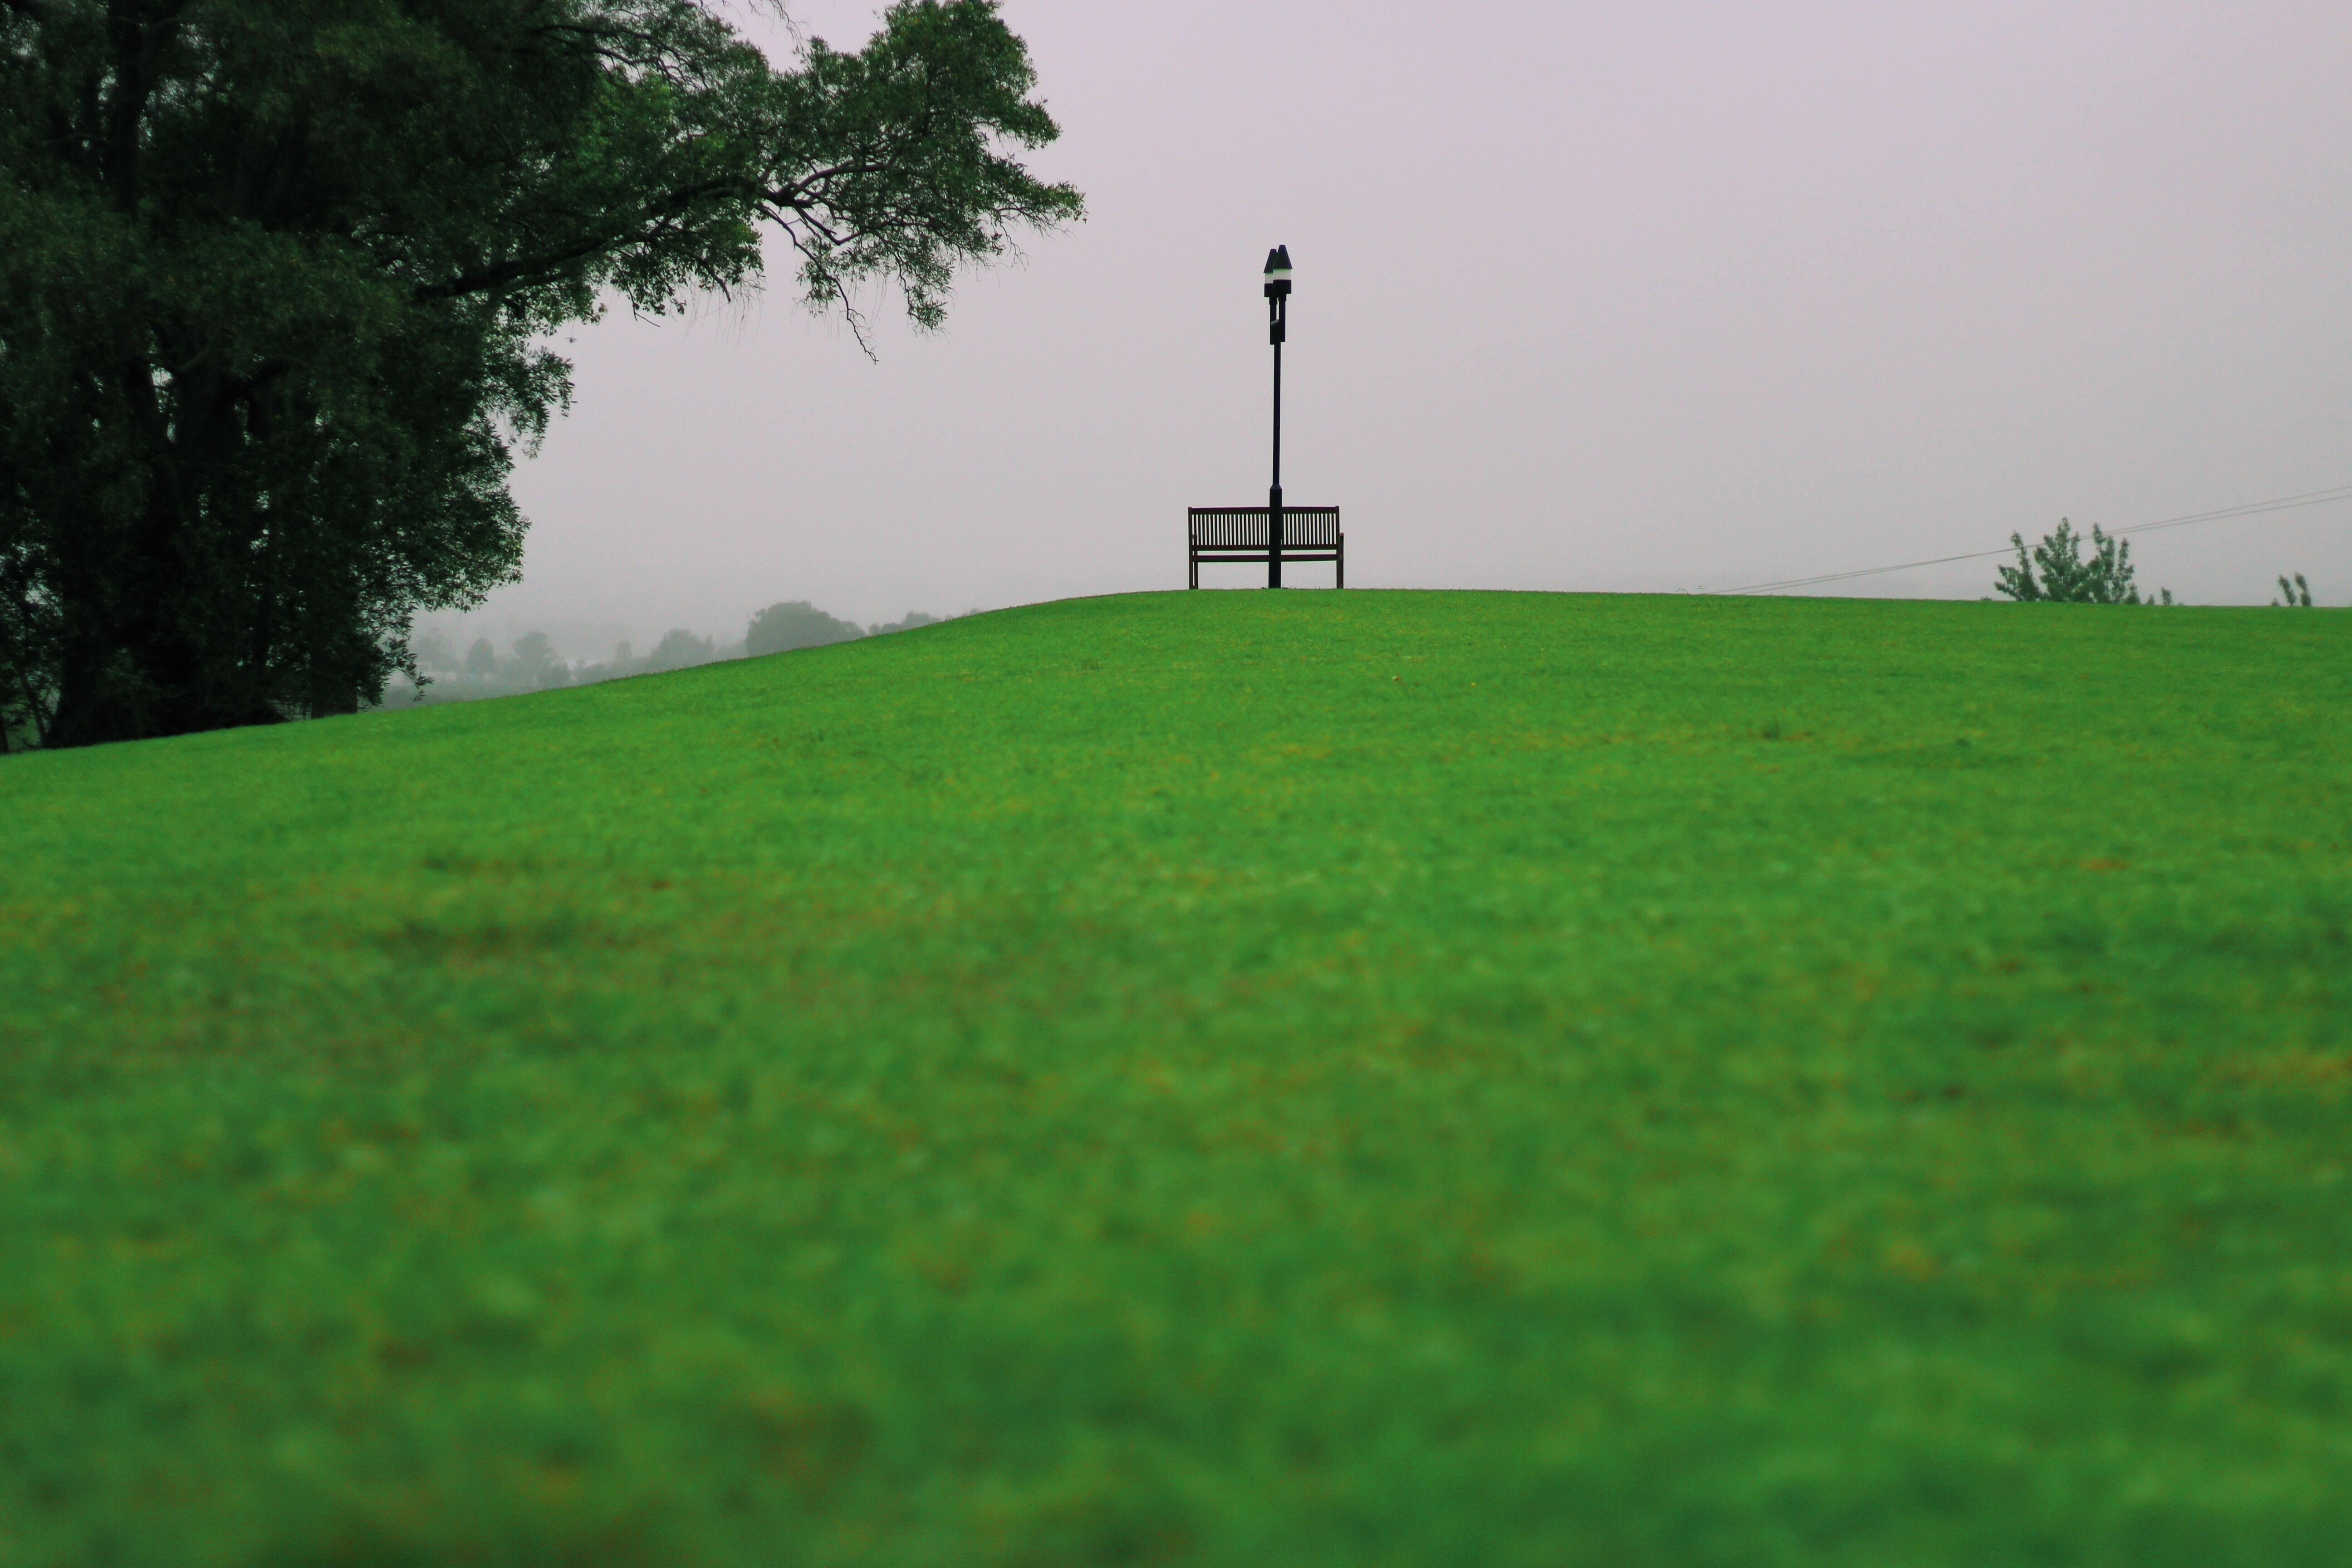
landscape, tree, nature, grass, horizon, plant, mist, field, farm, lawn, meadow, prairie, sunlight, morning, hill, flower, wind, green, pasture, agriculture, plain, polder, grassland, habitat, rural area, paddy field, natural environment, atmospheric phenomenon, grass family